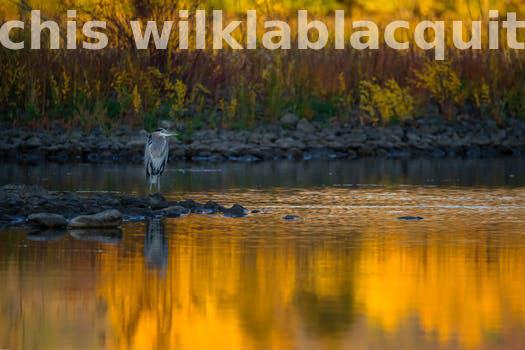
Label: Watermark